Smarta tradition

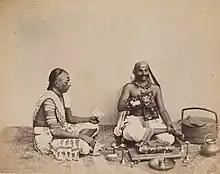
Smarta Brahmins in Western India (c. 1855–1862)

The "Smarta" tradition is a movement in Hinduism that developed and expanded with the Puranas genre of literature. It reflects a synthesis of four philosophical strands, namely Uttara Mīmāṃsā, Advaita, Yoga, and theism. The Smarta tradition rejects theistic sectarianism, and is notable for the domestic worship of five shrines with five deities, all treated as equal – Ganesha, Shiva, Shakti, Vishnu and Surya. The Smarta tradition contrasted with the older Shrauta tradition, which was based on elaborate rituals and rites. There has been a considerable overlap in the ideas and practices of the Smarta tradition with other significant historic movements within Hinduism, namely Shaivism, Brahmanism, Vaishnavism, and Shaktism.